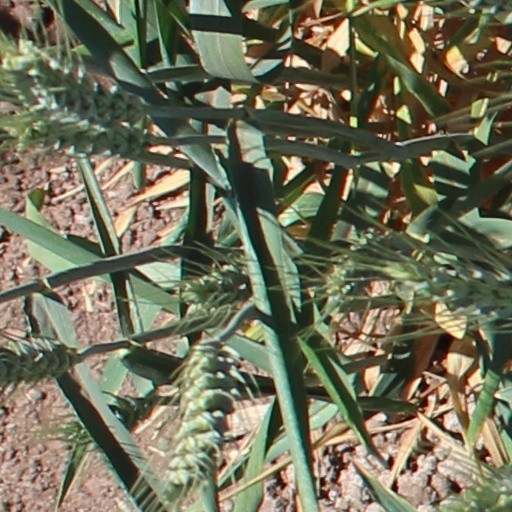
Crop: wheat